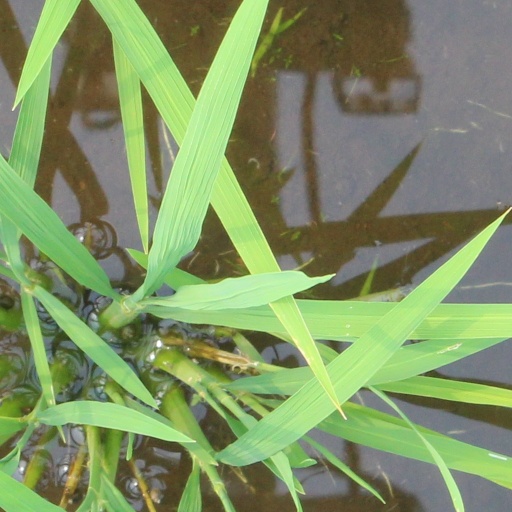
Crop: rice